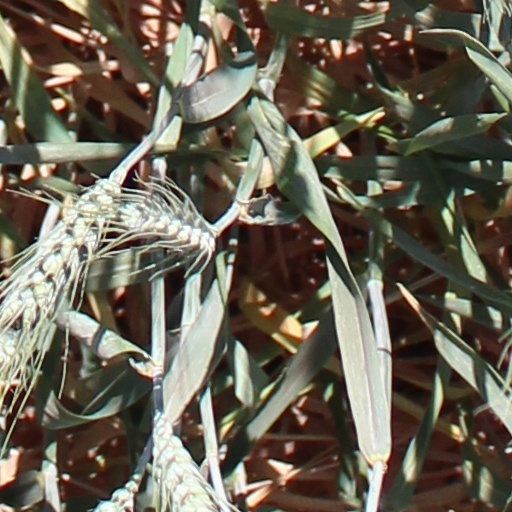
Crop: wheat